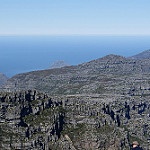
Scene: Outdoor